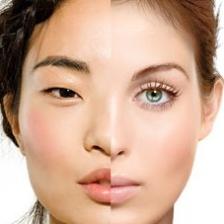
Label: faces